Jan Kratochvíl

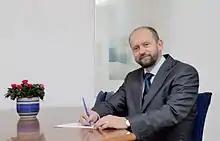
Jan Kratochvíl, 2013

Jan Kratochvíl (born 10 February 1959) is a Czech mathematician and computer scientist whose research concerns graph theory and intersection graphs.